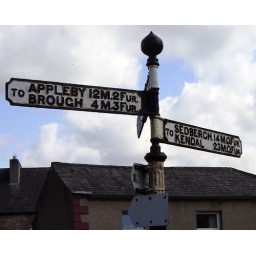
12 May - heavily photographed road sign in Kirkby Stephen